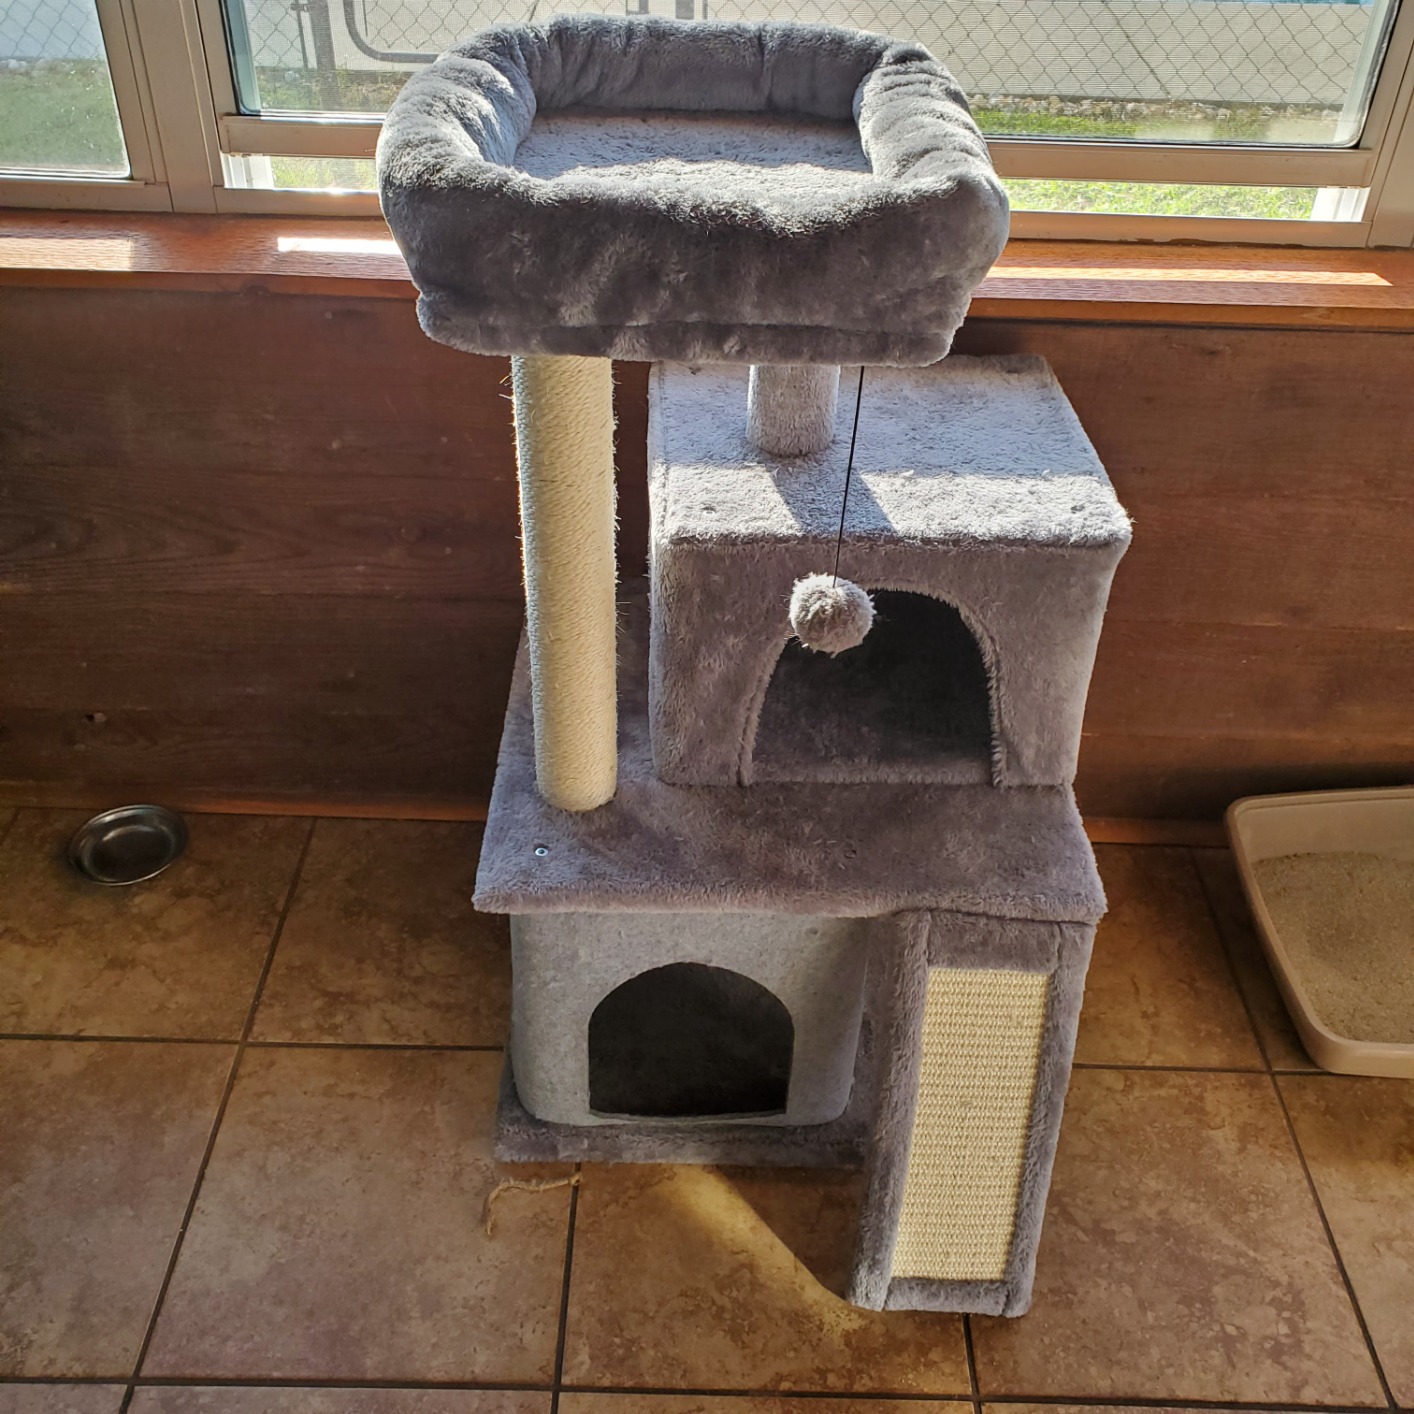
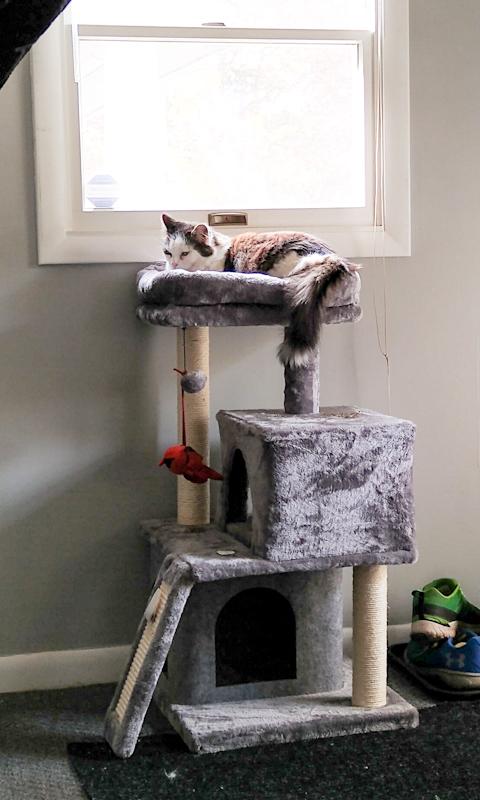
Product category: items_cat tree
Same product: yes